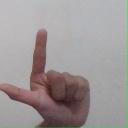
अक्षर: ल